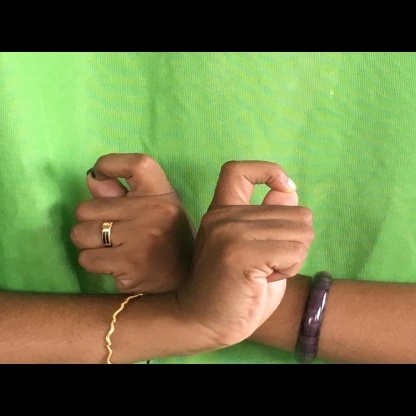
Mudra: Berunda